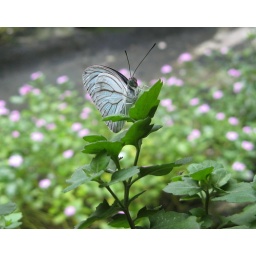
This butterfly came out of no where and sat on one of the plants in my window grill.